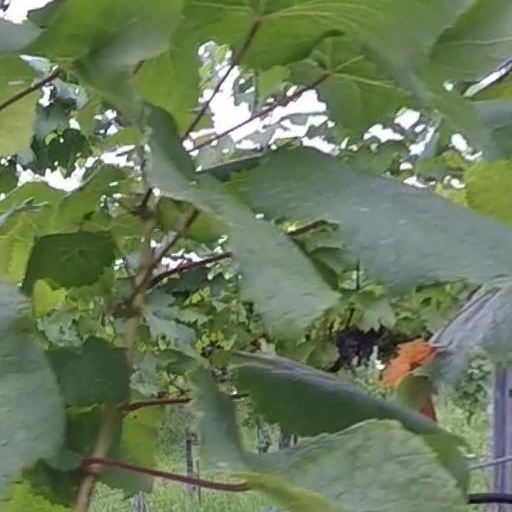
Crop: grape